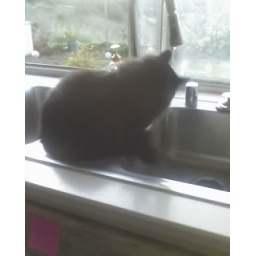
Shelly (aka Steve), playing in the kitchen sink again!